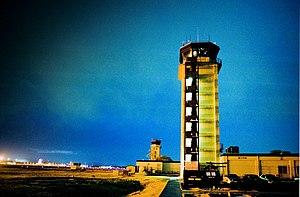
Yokota Air Base est une base aérienne de l'United States Air Force située à Fussa, dans la banlieue ouest de Tōkyō, au Japon.